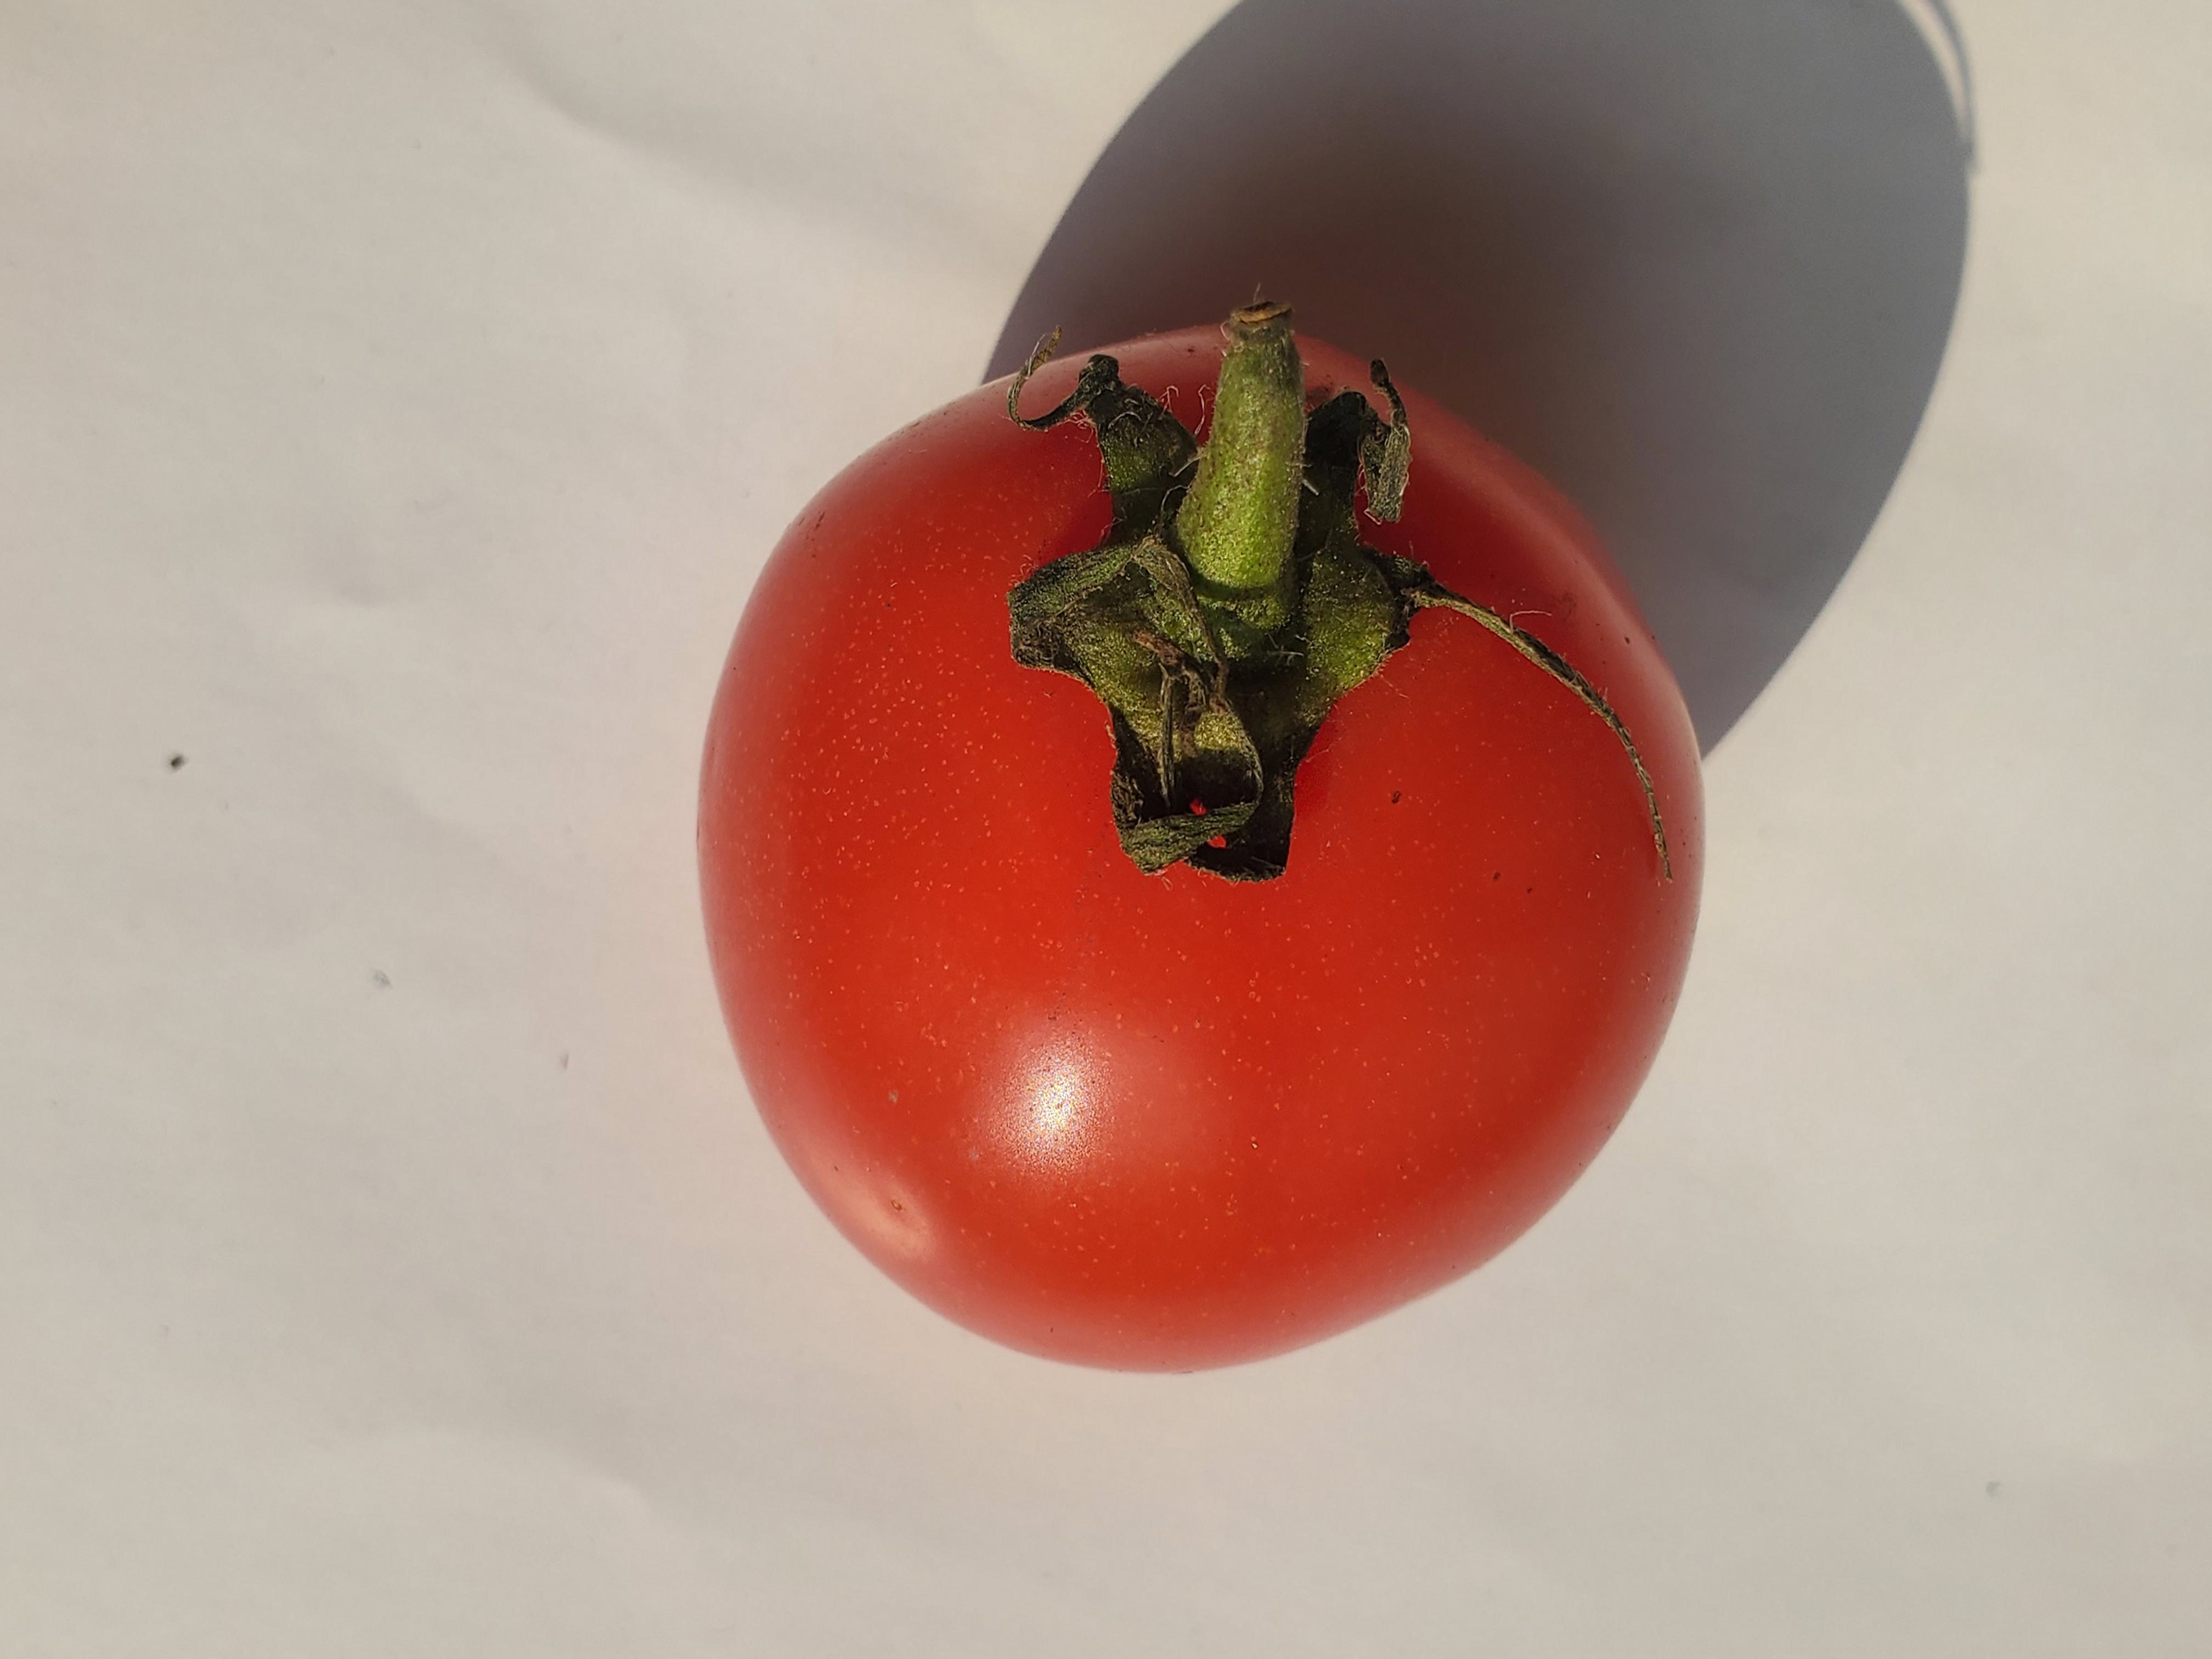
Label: Fresh